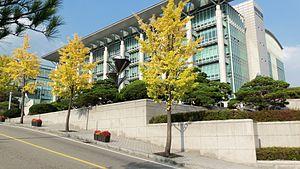
L'université Sungkyunkwan est une université privée de Corée du Sud, située à Séoul et à Suwon.